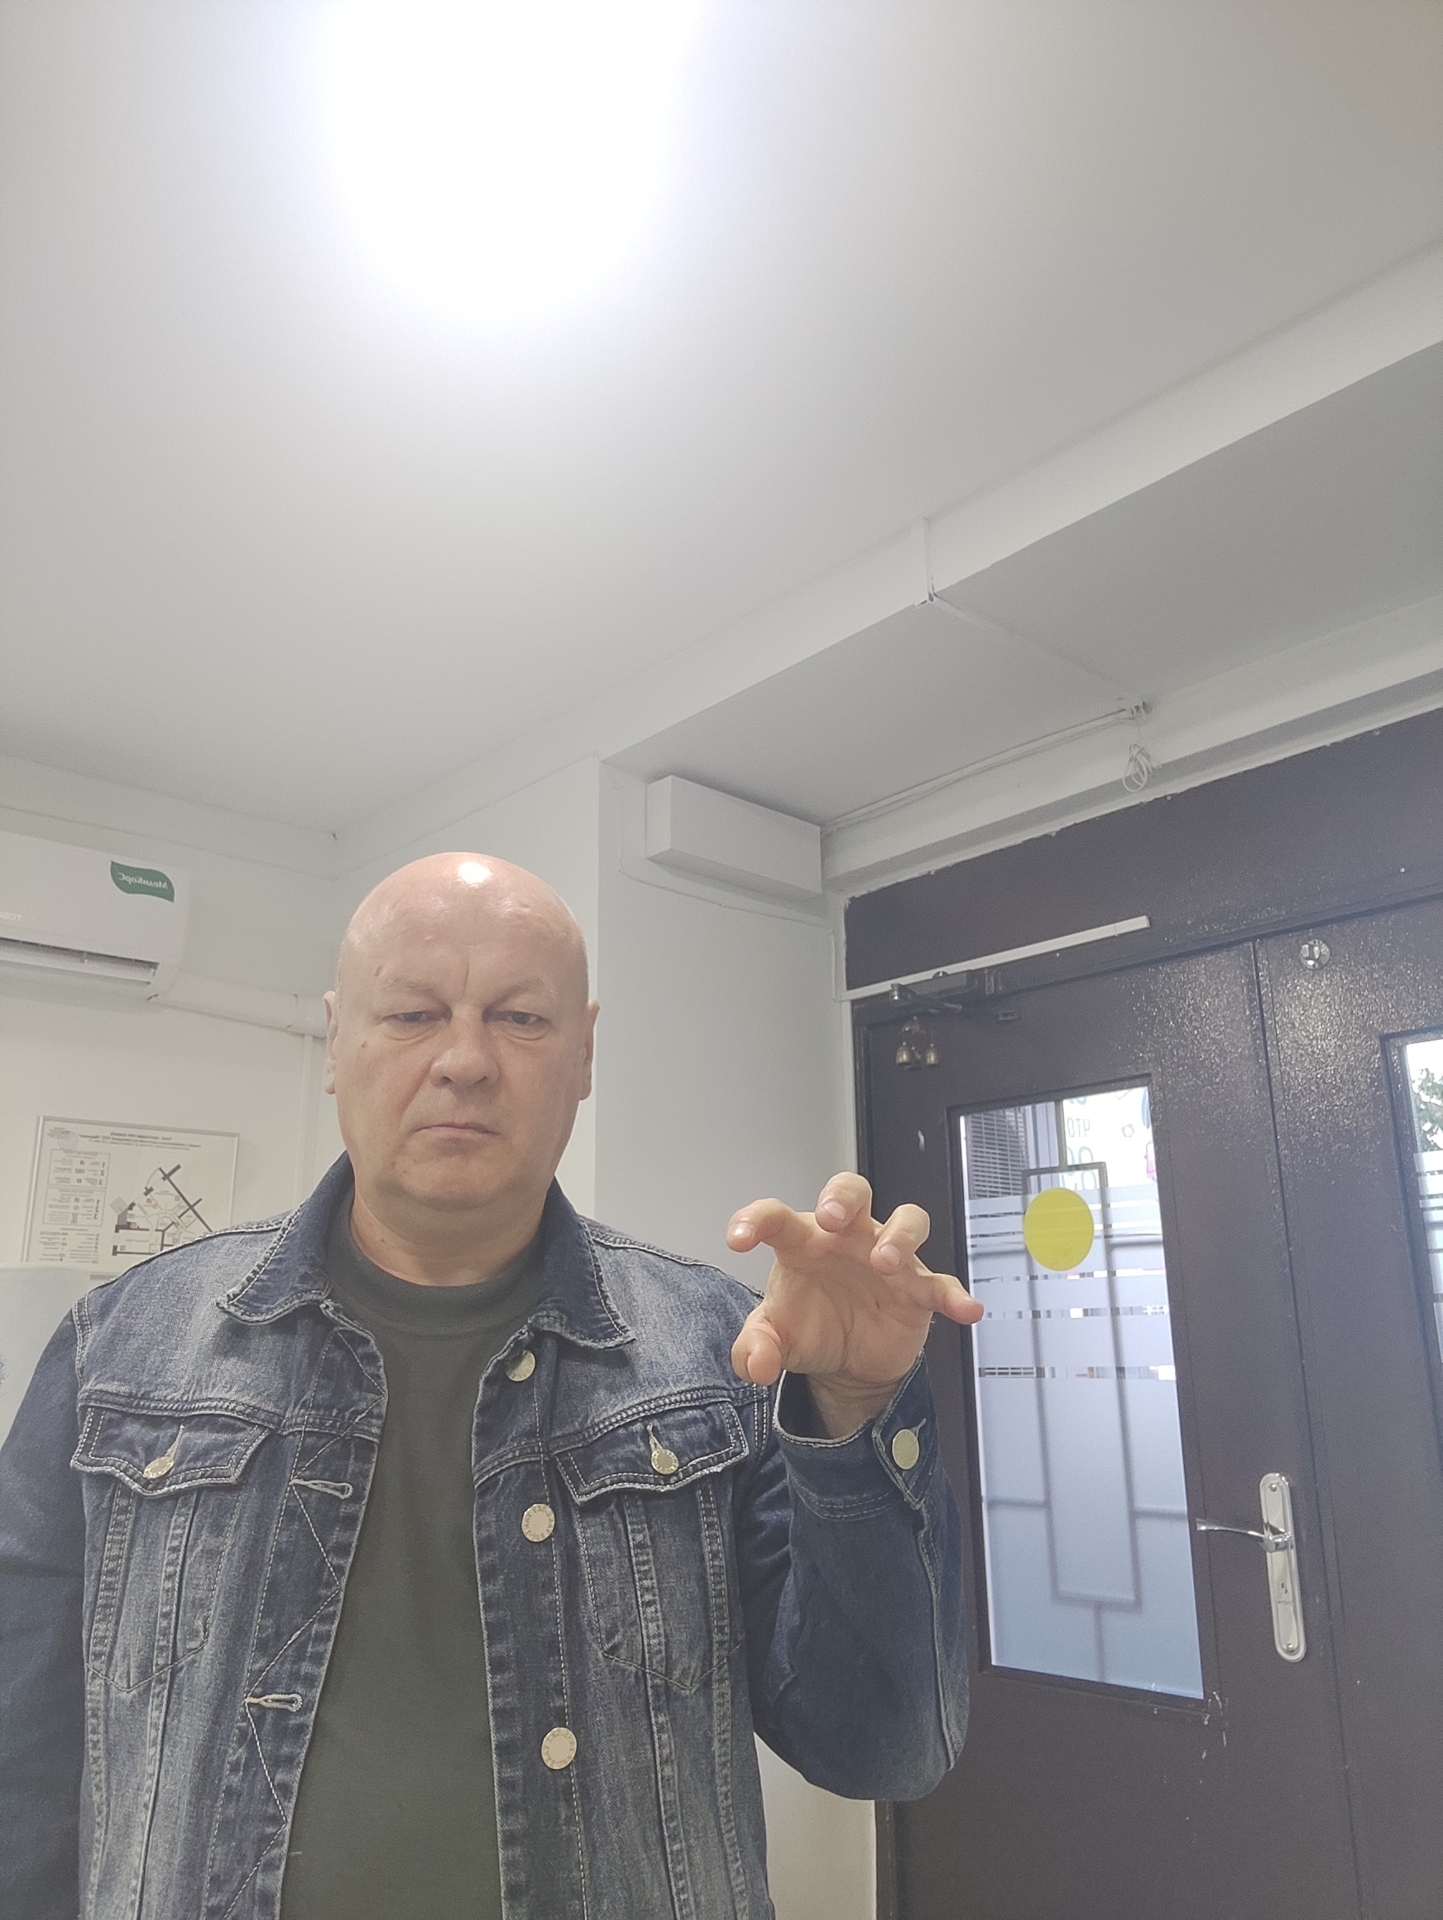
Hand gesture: grabbing